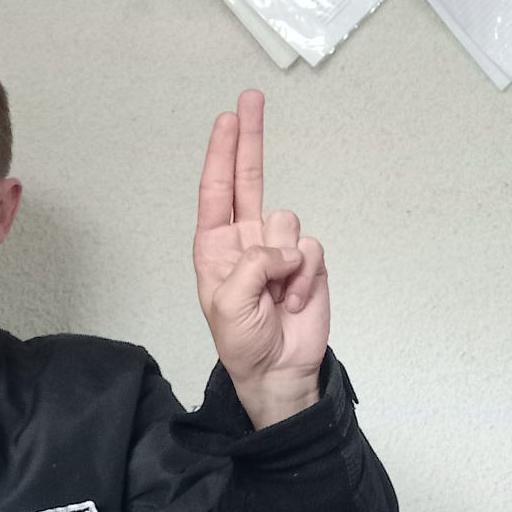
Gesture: two_up